Johan Rantzau

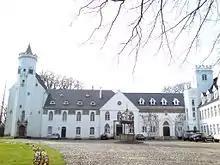
Schloss Breitenburg at Steinburg

Johan Rantzau (12 November 1492 – 12 December 1565) was a German-Danish field marshal and statesman known for his role in the Count's Feud. His military leadership ensured the succession of Christian III to the throne, which brought about the Reformation in Denmark.